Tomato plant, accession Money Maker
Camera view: bottom (45 deg); turntable rotation: 210 degrees
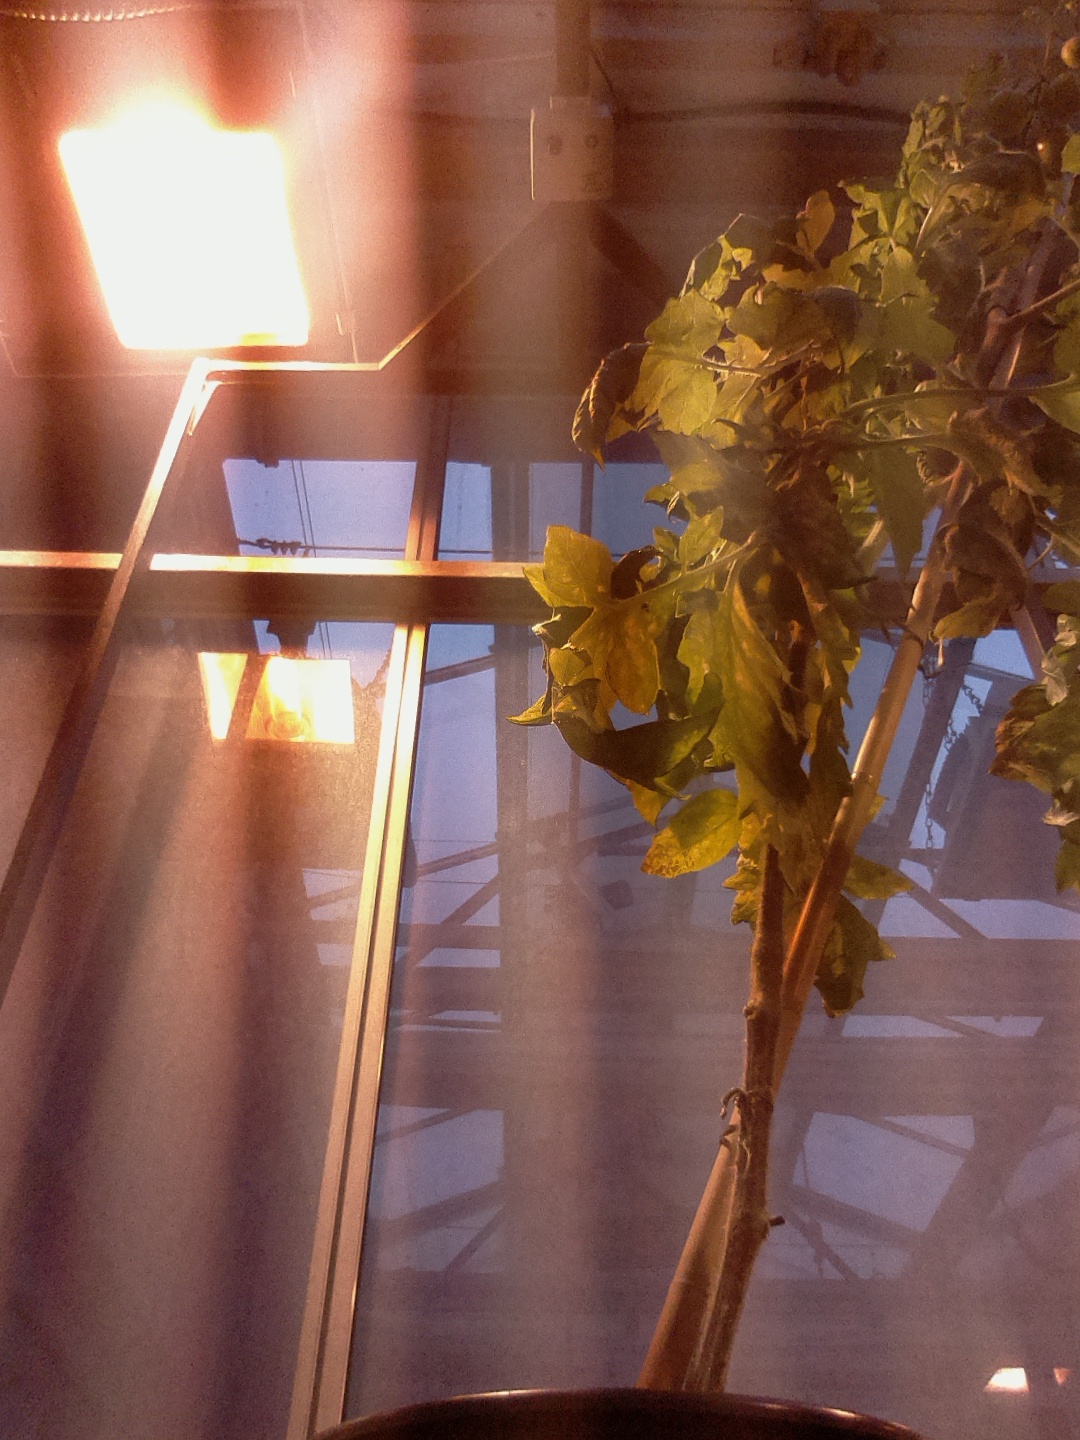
BBCH growth stage 75: 50%-60% of final fruit size